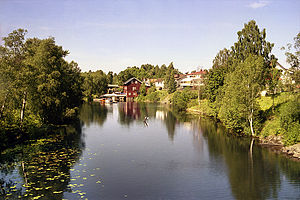
Årjängs kommun
Töckfors
Årjängs kommun er en kommune i Värmlands län, Sverige med 9.000 indbyggere.